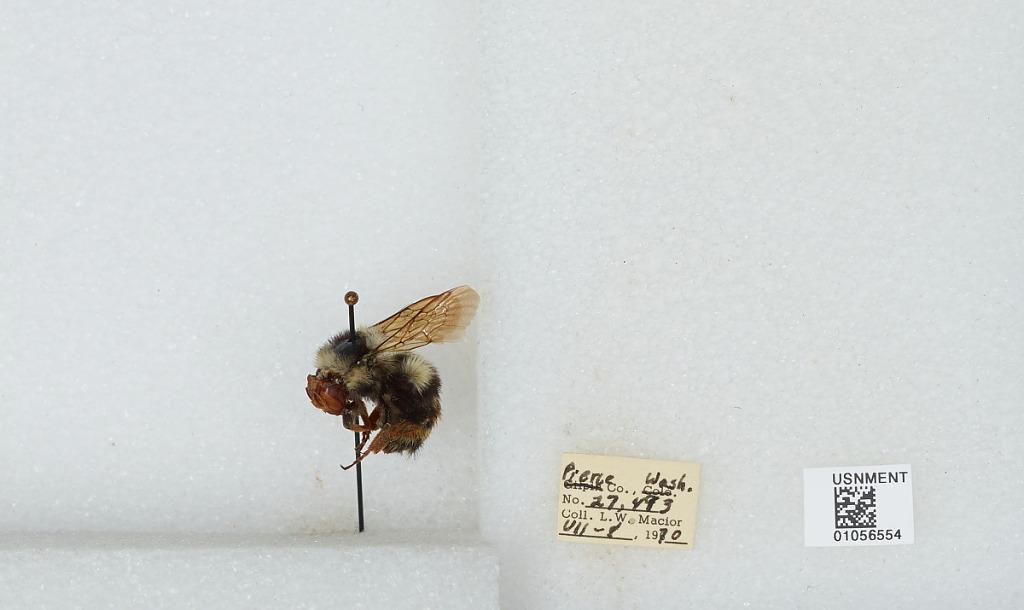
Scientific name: Bombus bifarius nearcticus
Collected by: L. Macior
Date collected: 1970-7-8
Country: United States
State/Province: Washington
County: Pierce
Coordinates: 47.05, -122.12